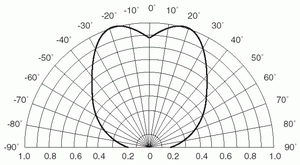
La distribution sphérique D d'une grandeur physique de flux G est une fonction définie sur la sphère unité, qui représente la part de ce flux qui passe au point considéré dans un angle solide élémentaire de direction donnée.
L’intensité lumineuse est une grandeur qui exprime la capacité à éclairer d'une source ponctuelle de lumière dans une direction donnée.